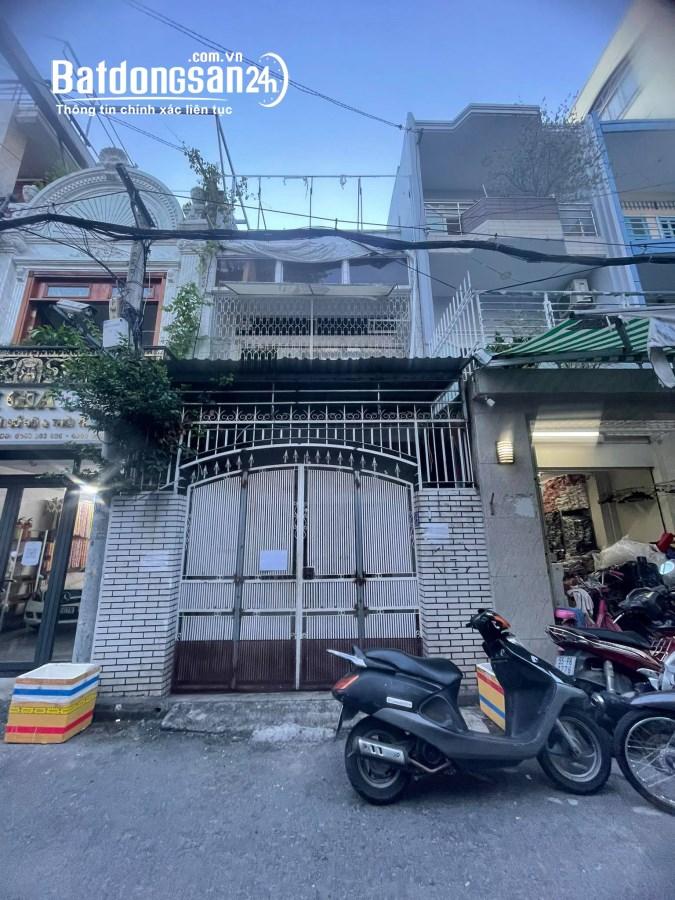
có một vài chiếc xe máy xuất hiện ở phía trước của một căn nhà